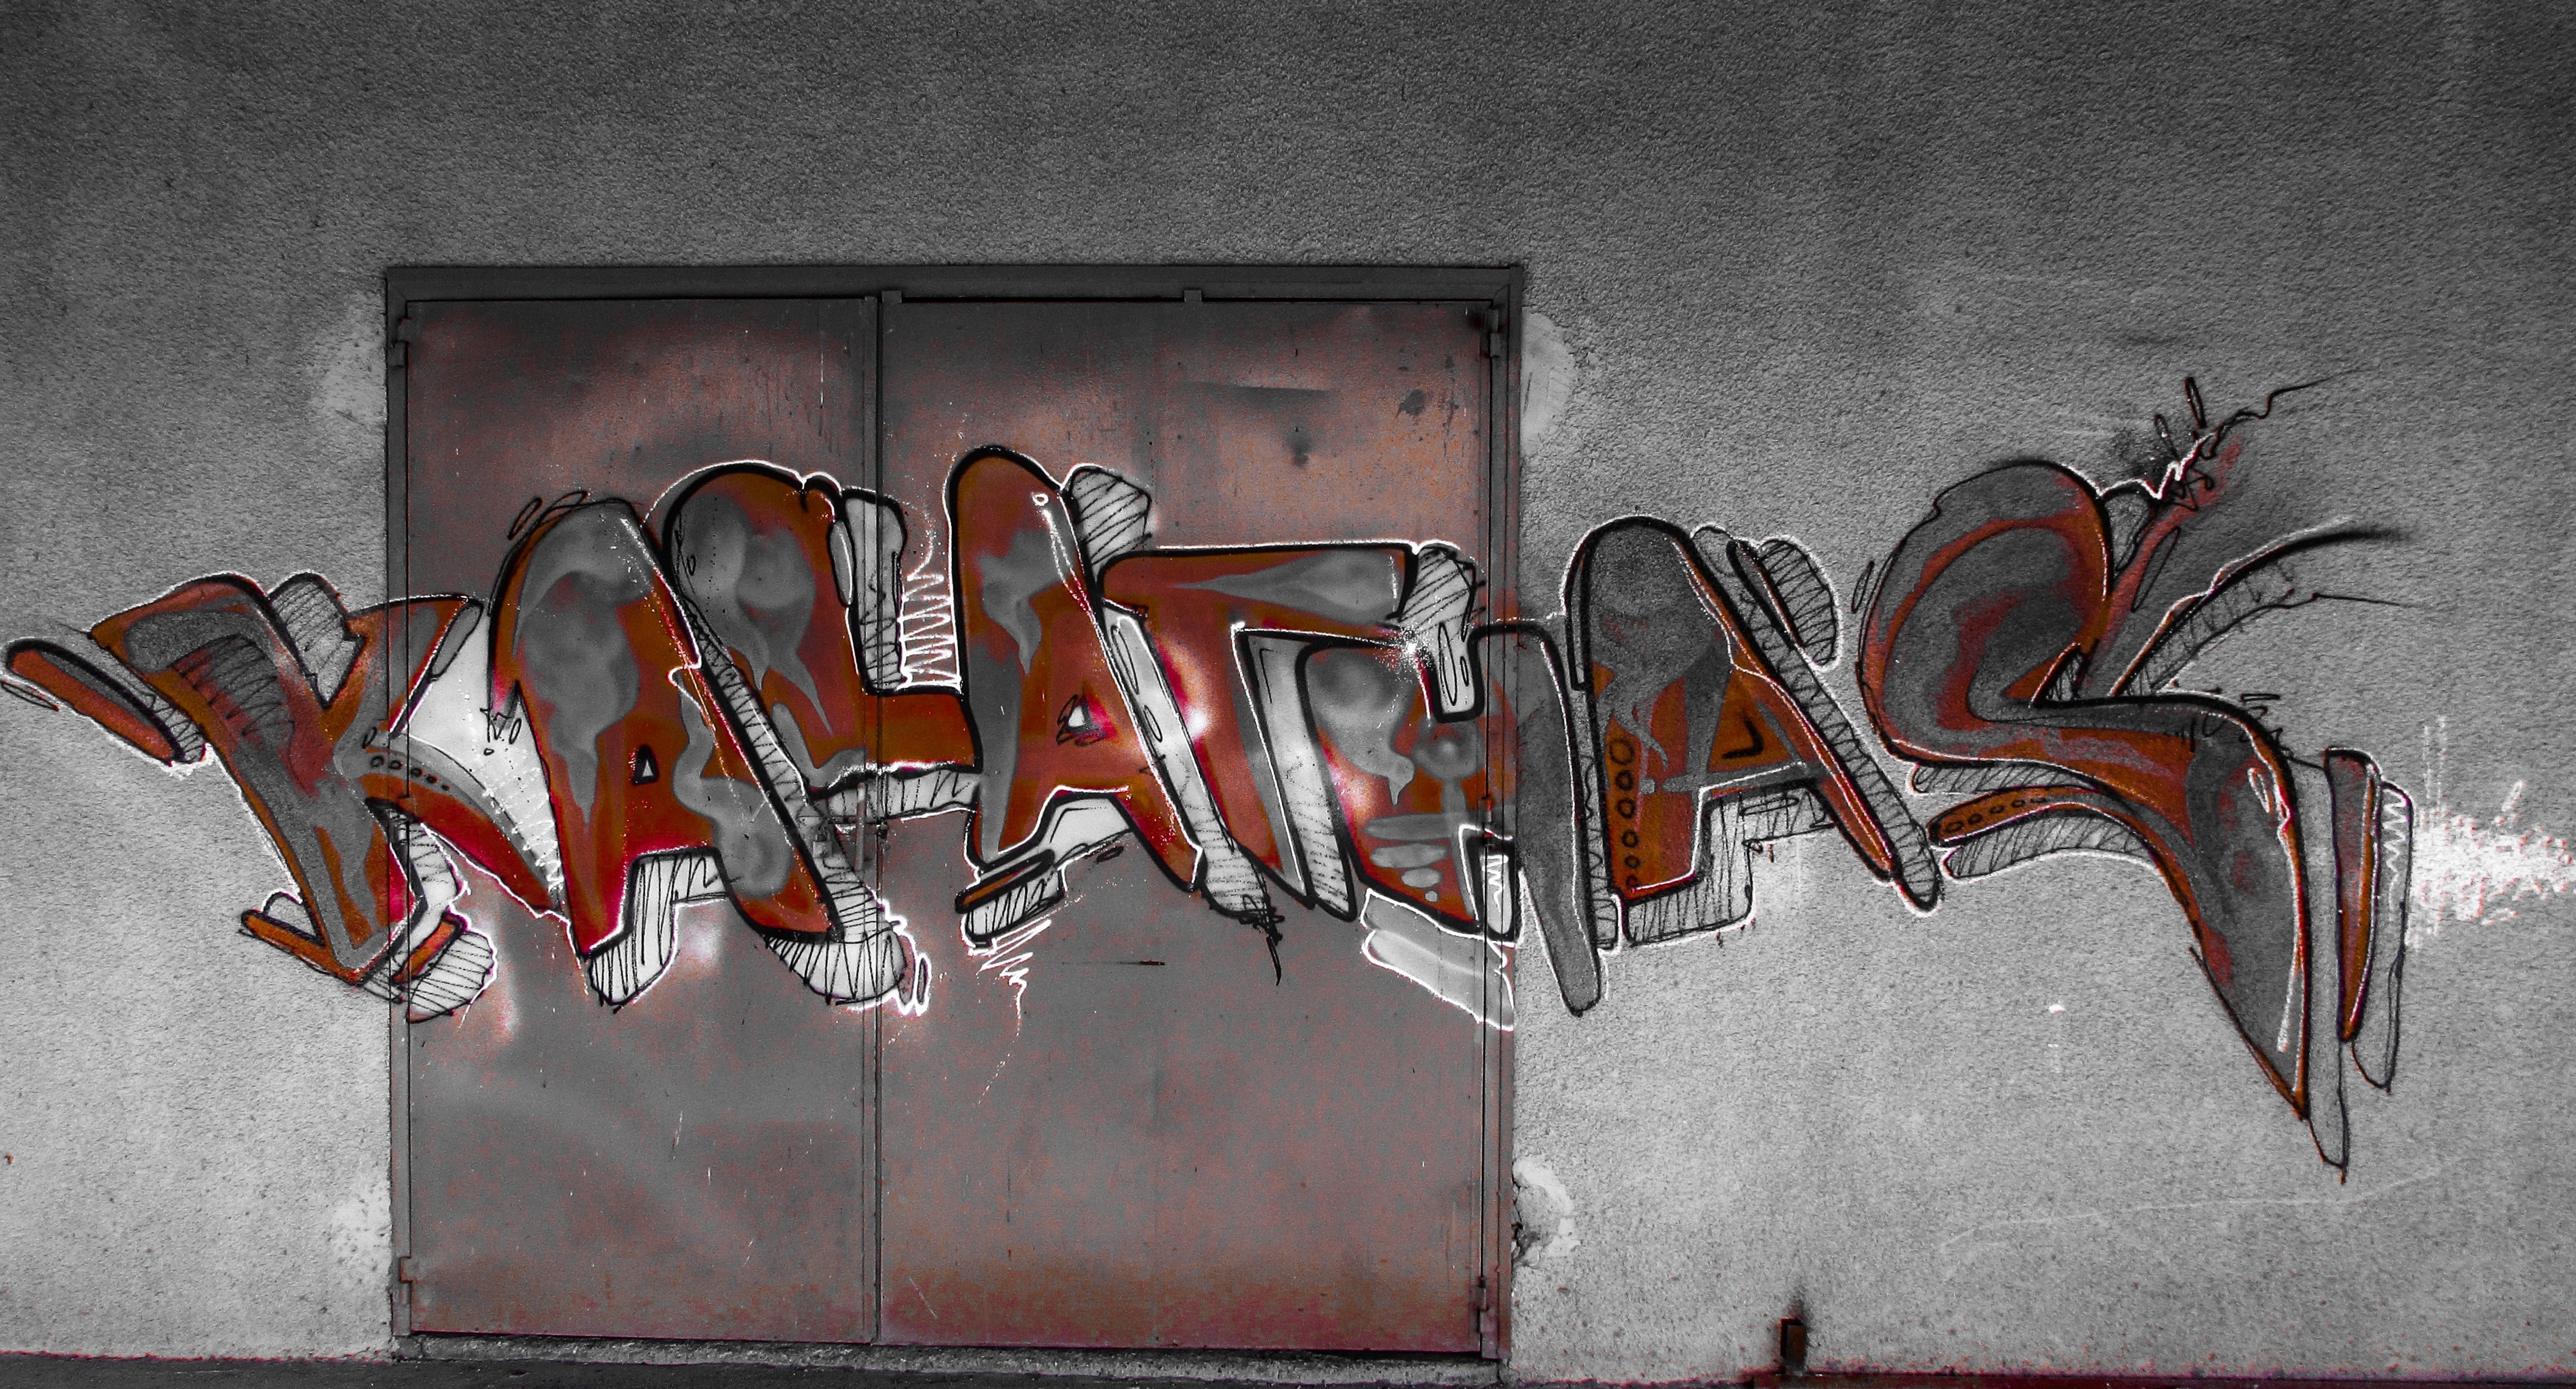
wall, spray, garage, colorful, graffiti, door, art, painted, cyprus, metallic, modern art, liopetri